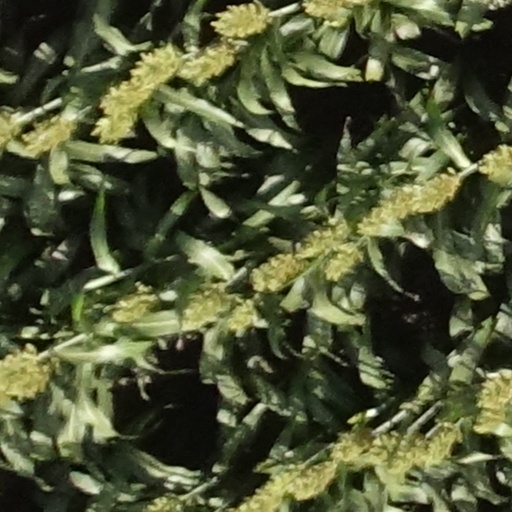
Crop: sorghum